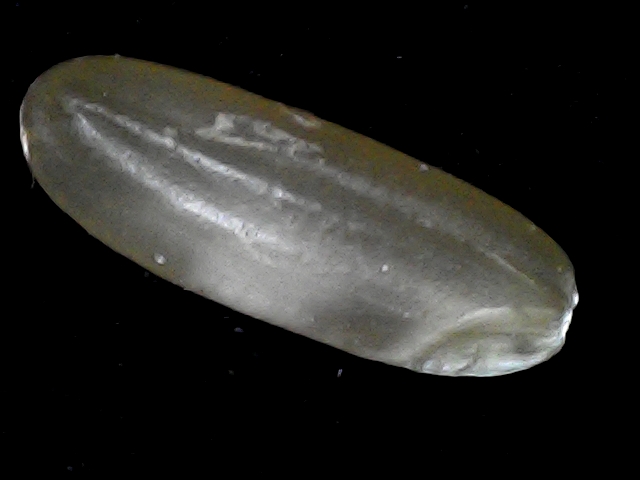
Rice variety: BR23